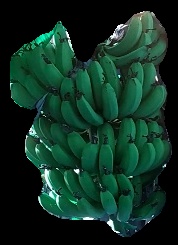
Variety: pachbale
Grade: grade1